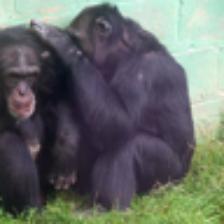
Label: NonHuman